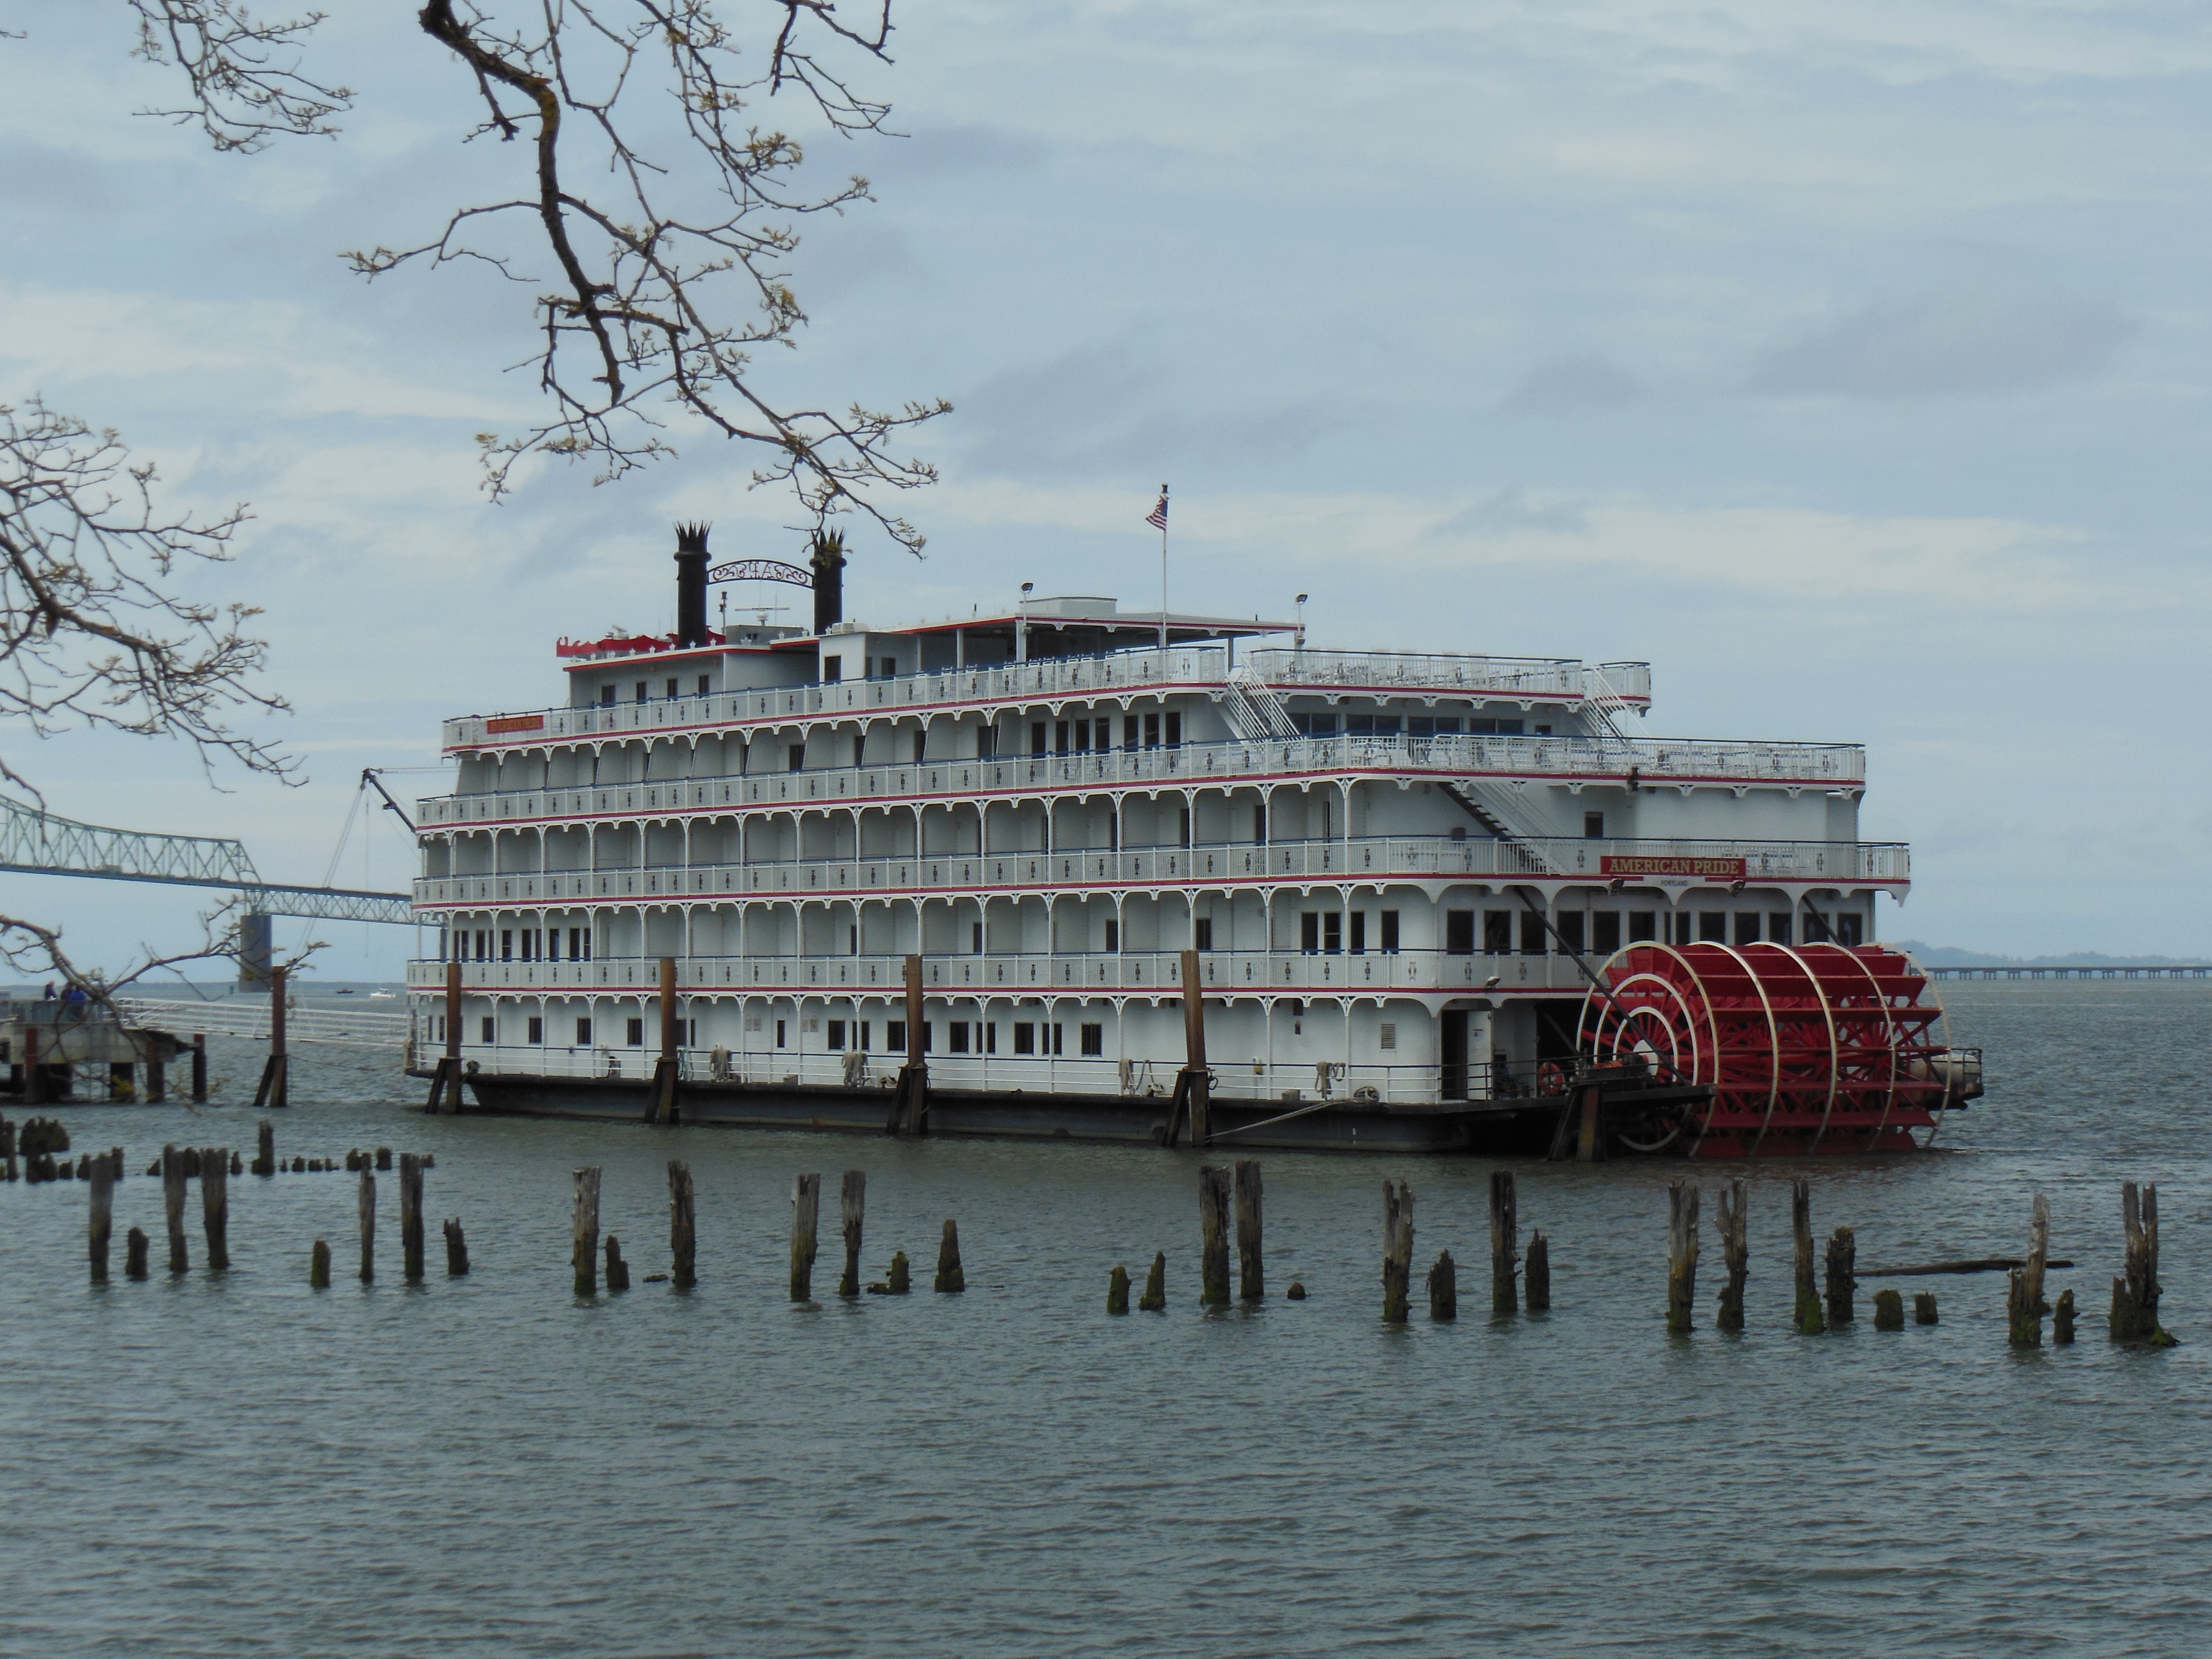
sea, dock, boat, pier, river, ship, vehicle, landmark, harbor, waterfront, waterway, northwest, channel, pacific, watercraft, steamboat, cruise ship, oregon, columbia, astoria, sternwheeler, passenger ship, riverboat, ocean liner, american pride